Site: brandenburg
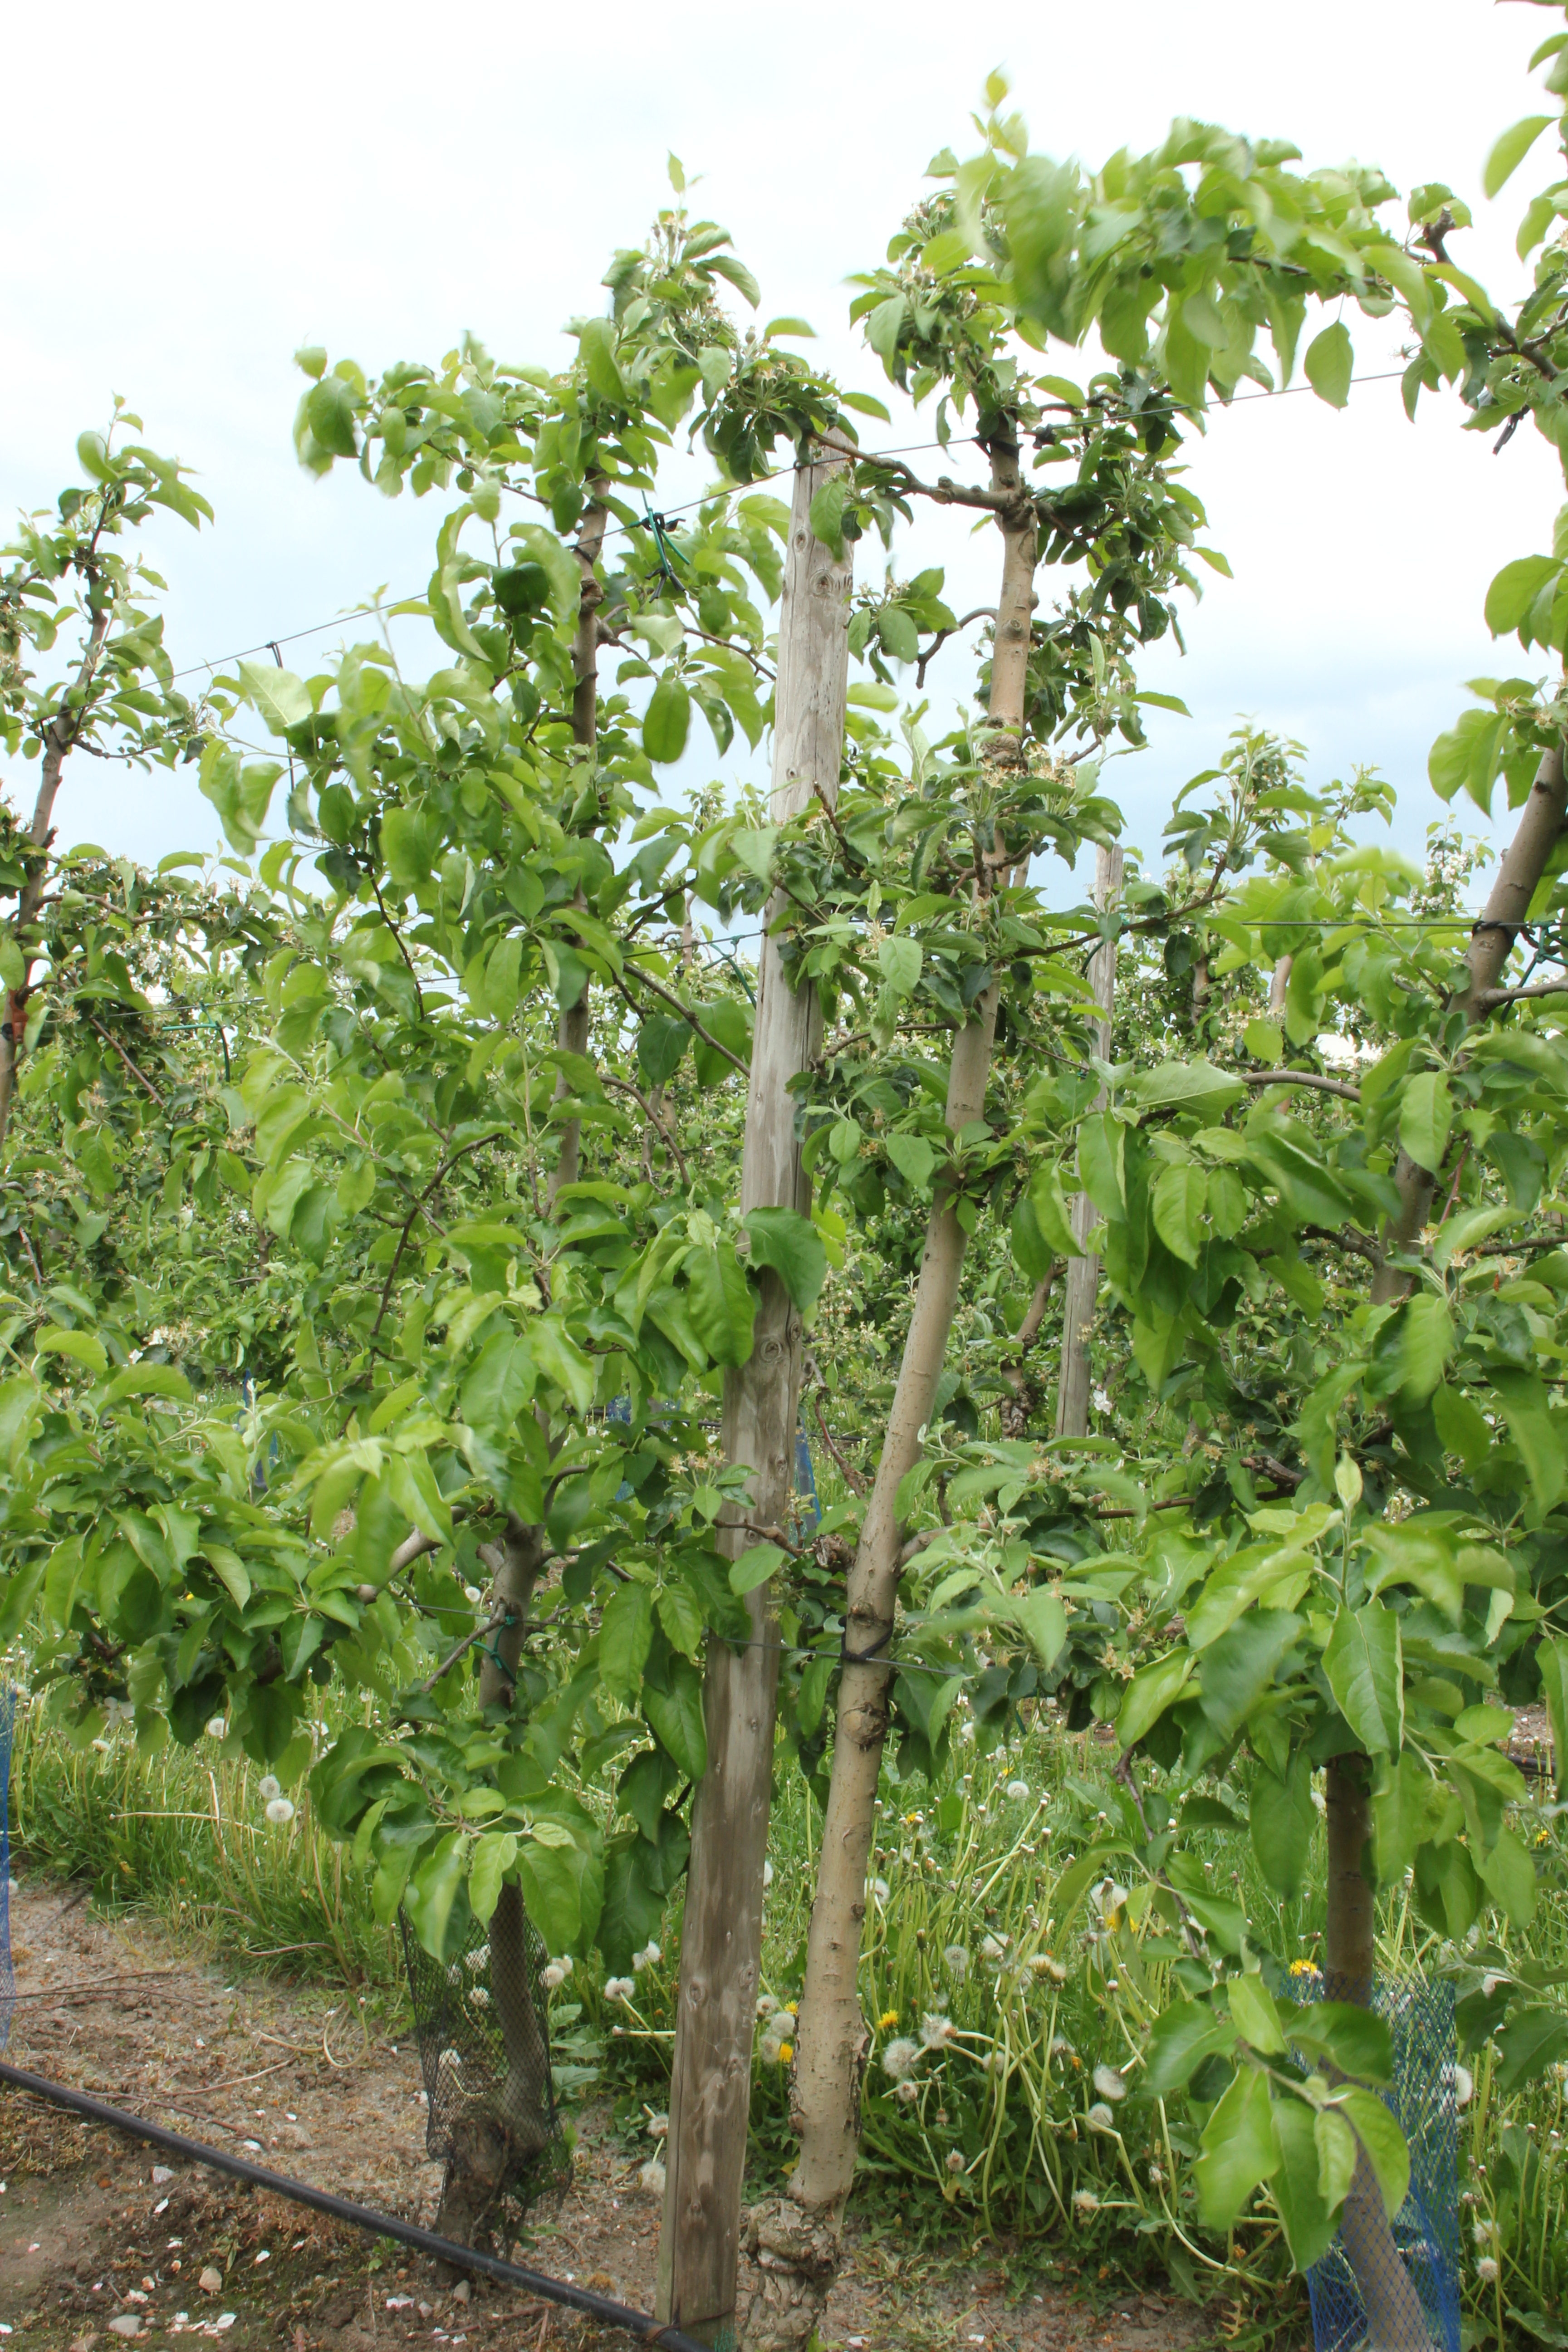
Growth stage (BBCH 67): Flowering